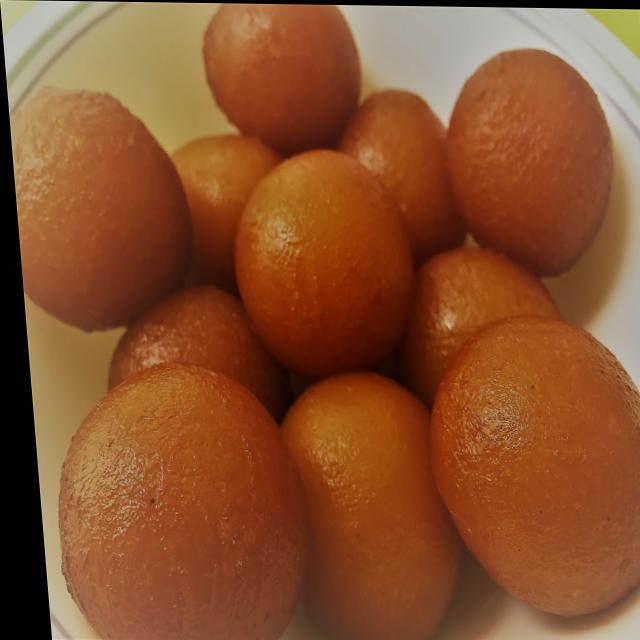
Dish: gulab_jamun